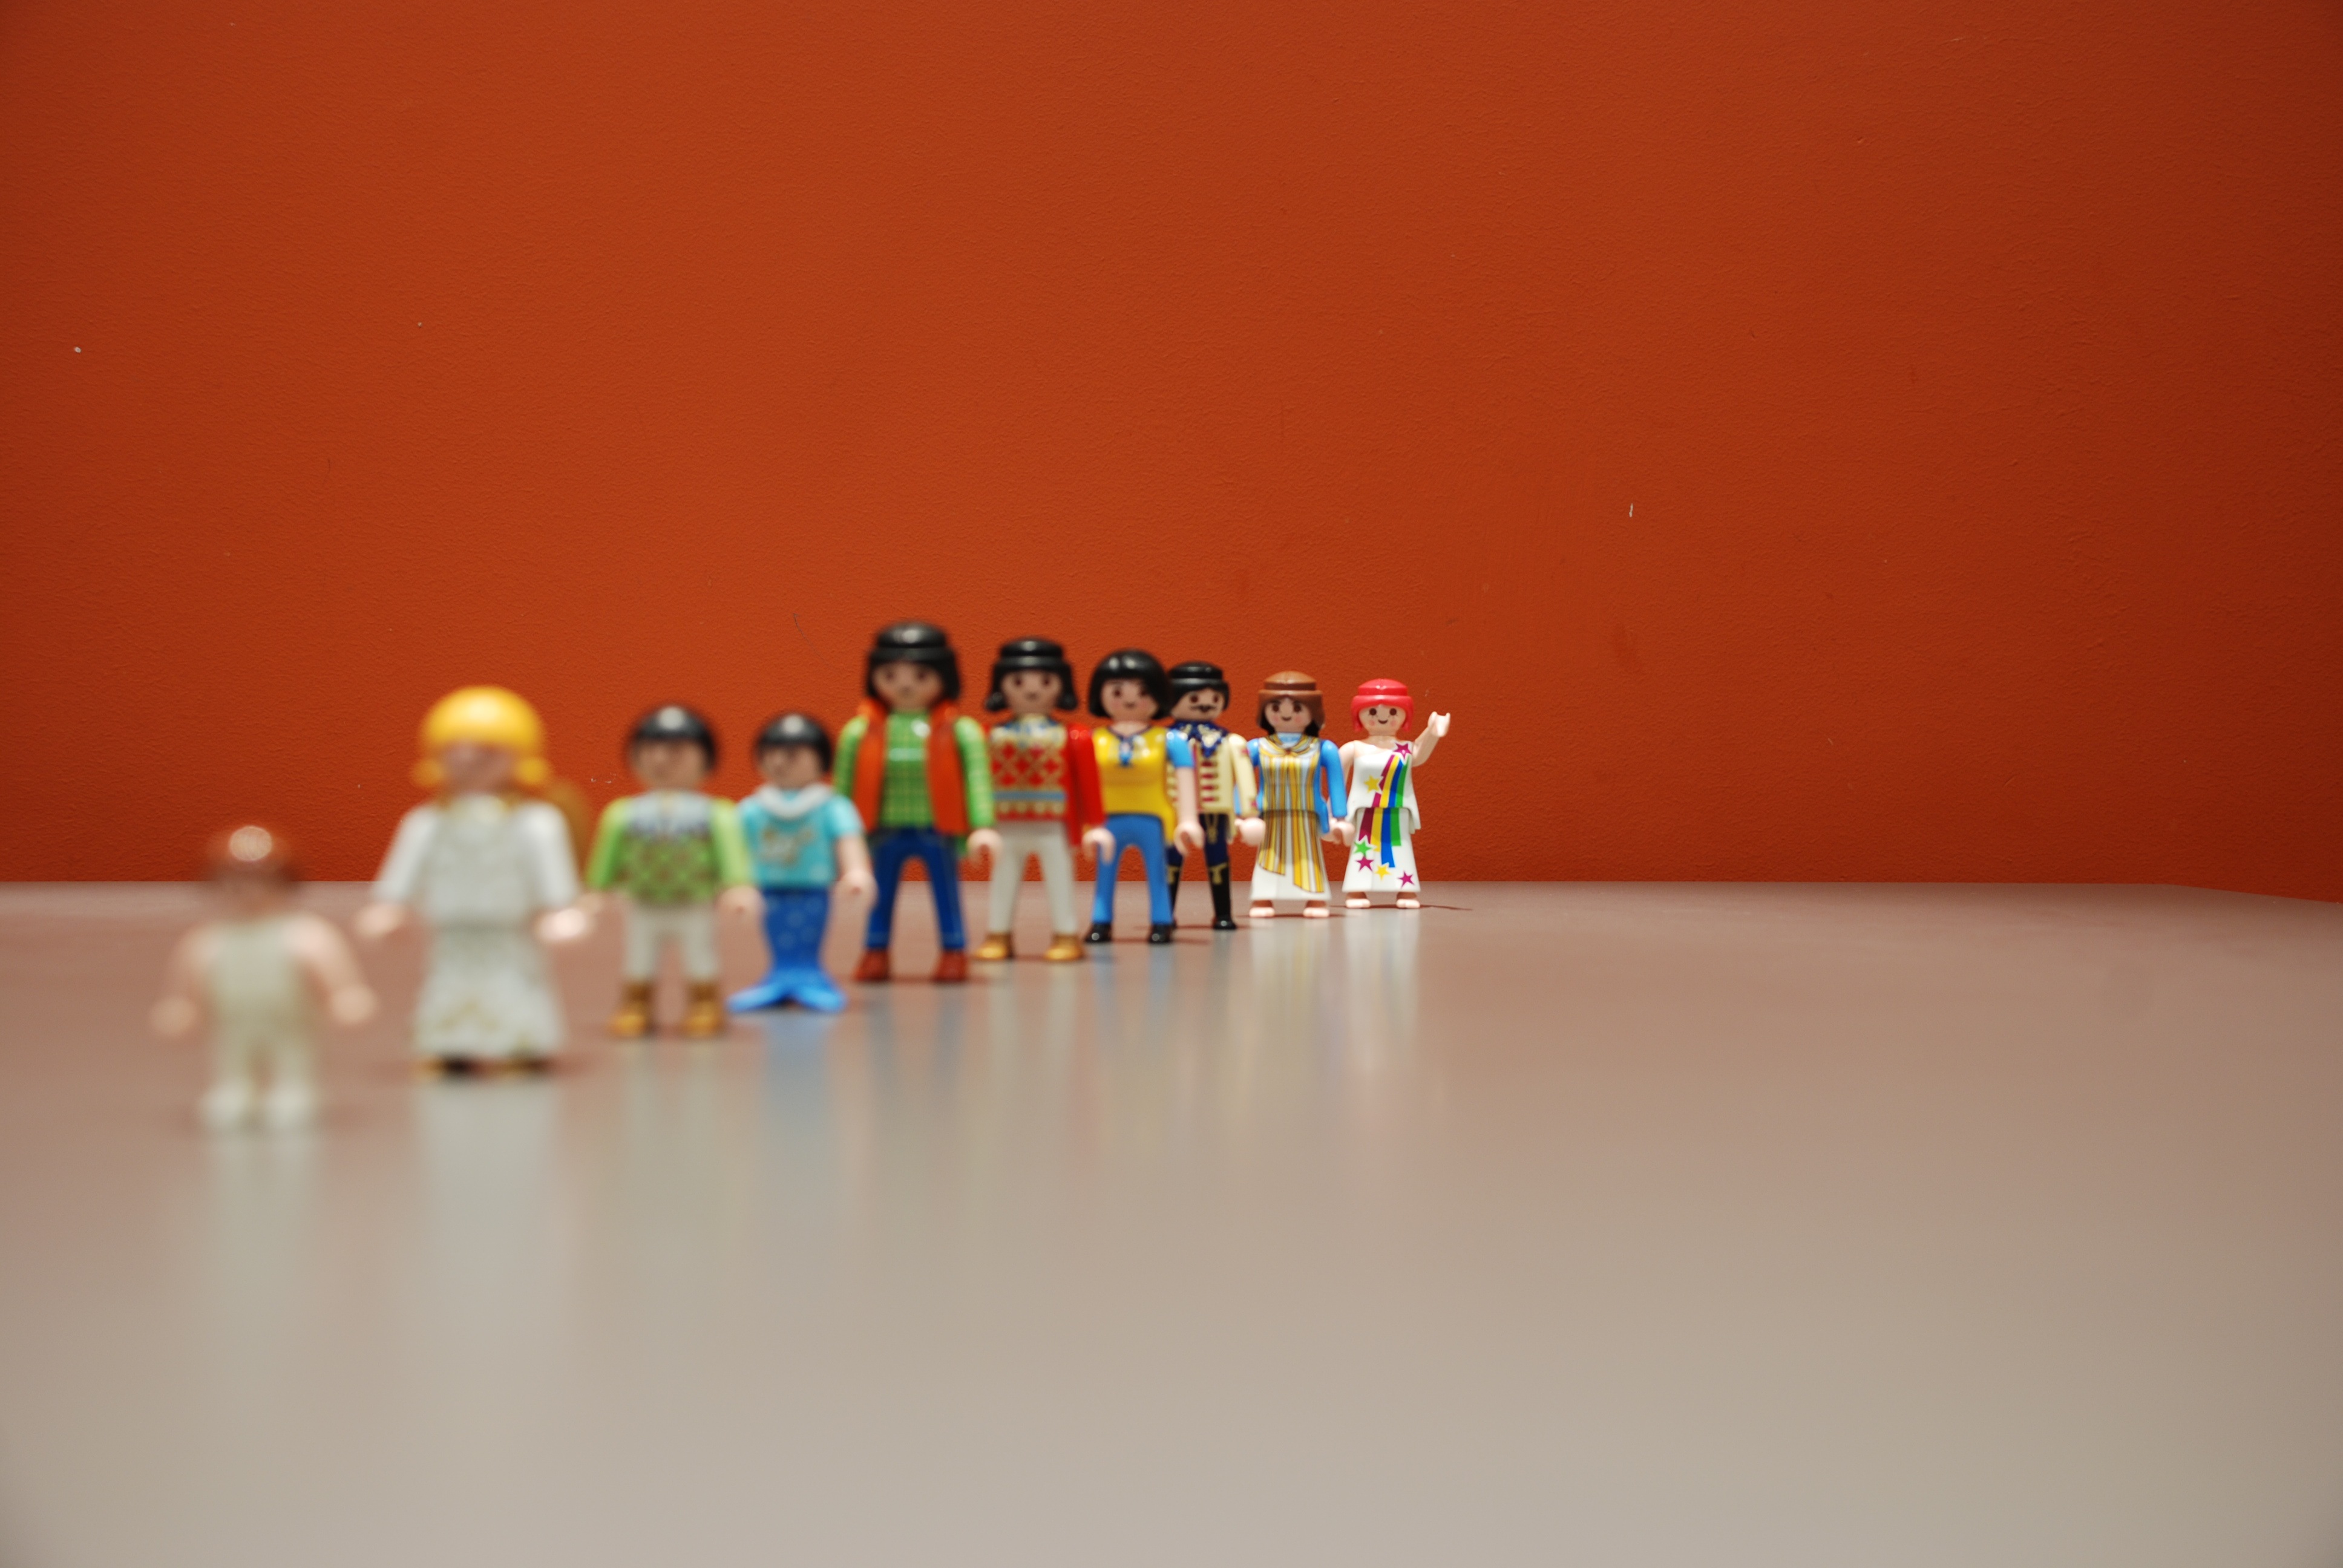
row, toy, playmobil, performance, waving, performing arts, choreography